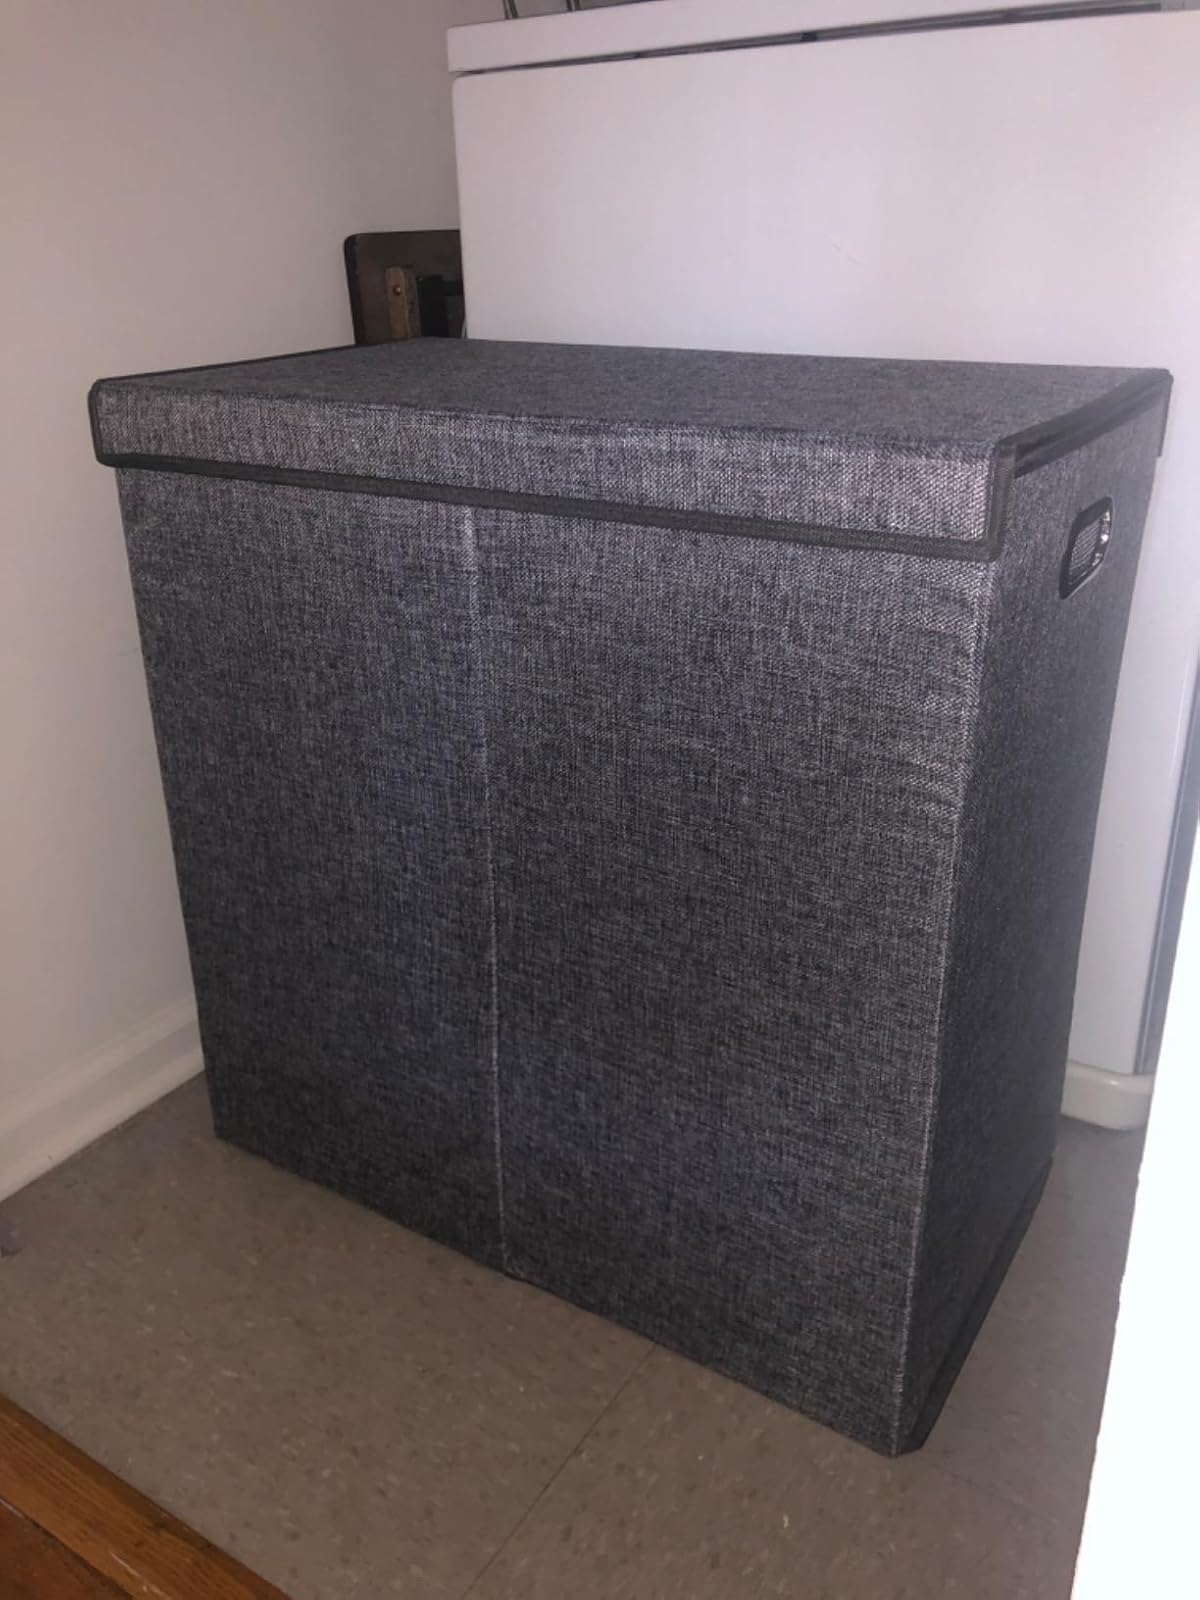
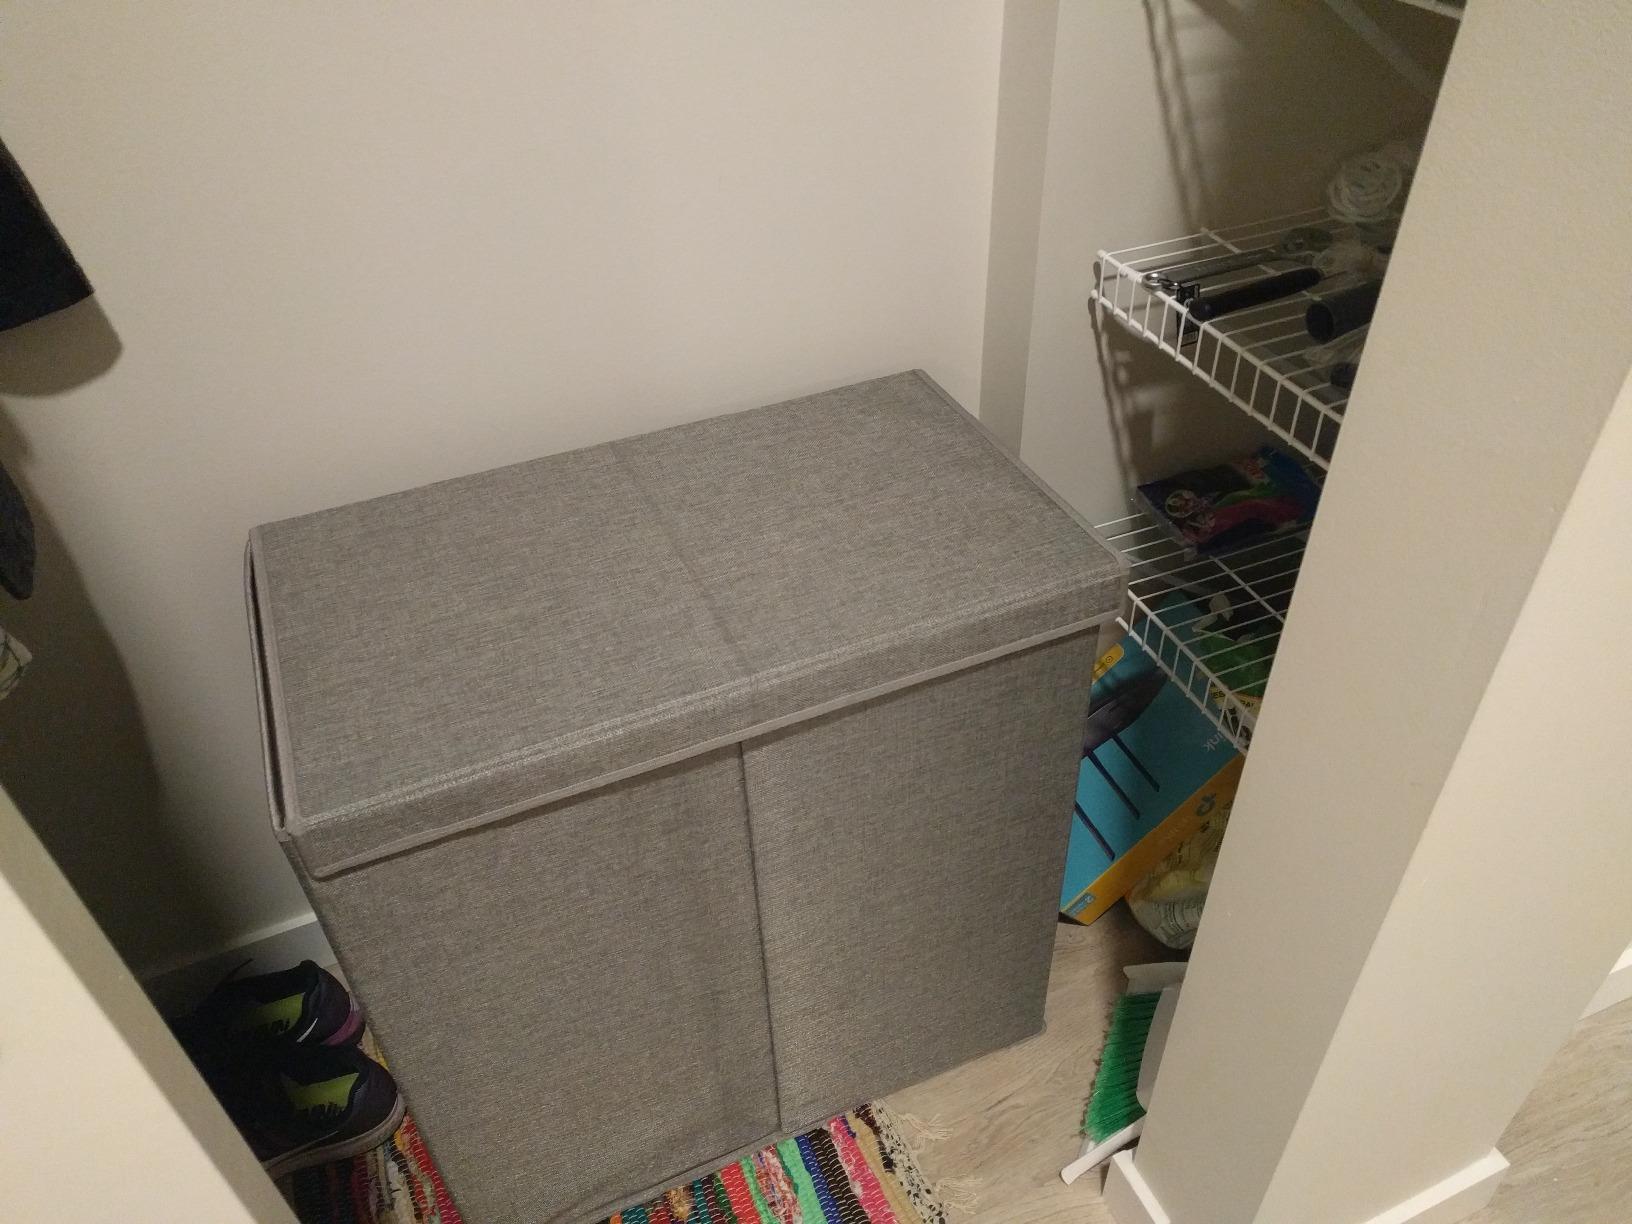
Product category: items_hamper
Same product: yes